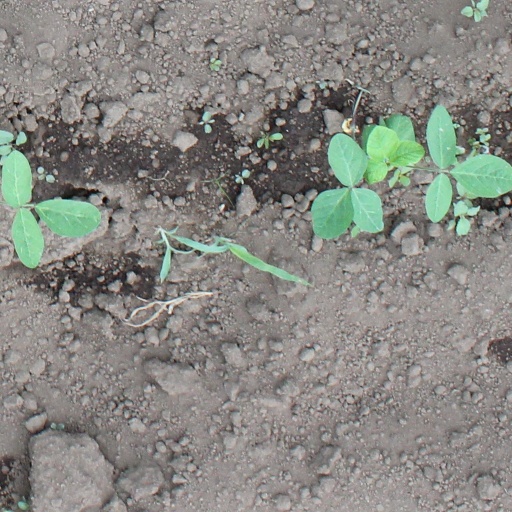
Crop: soybean